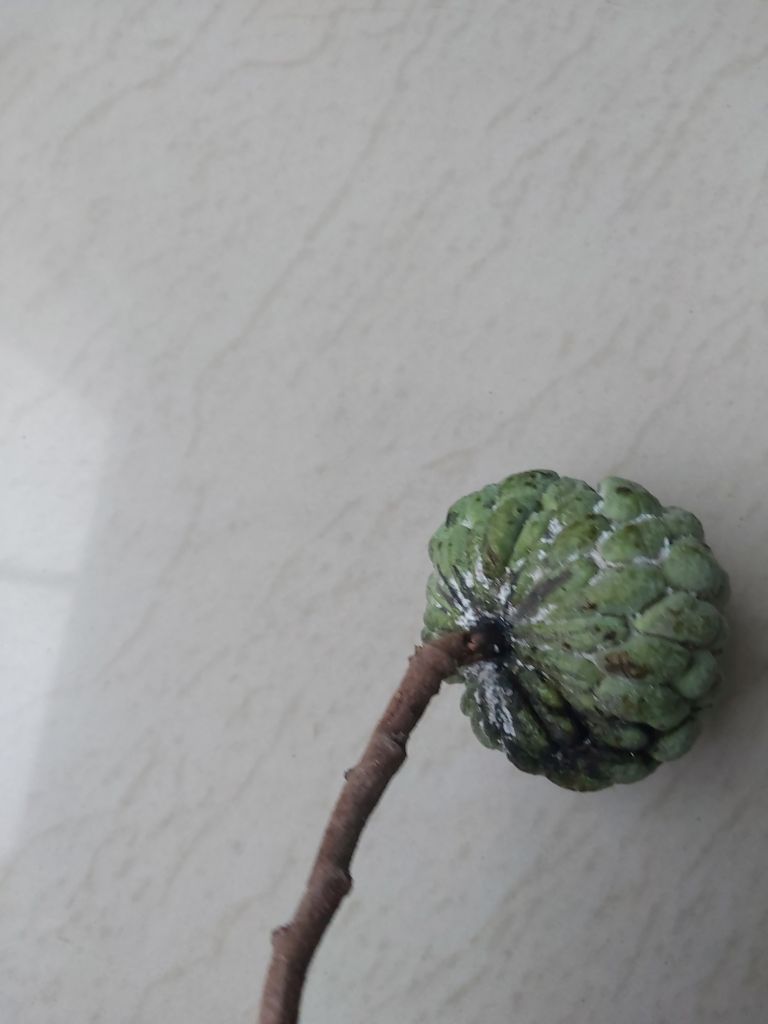
Disease label: Athracnose